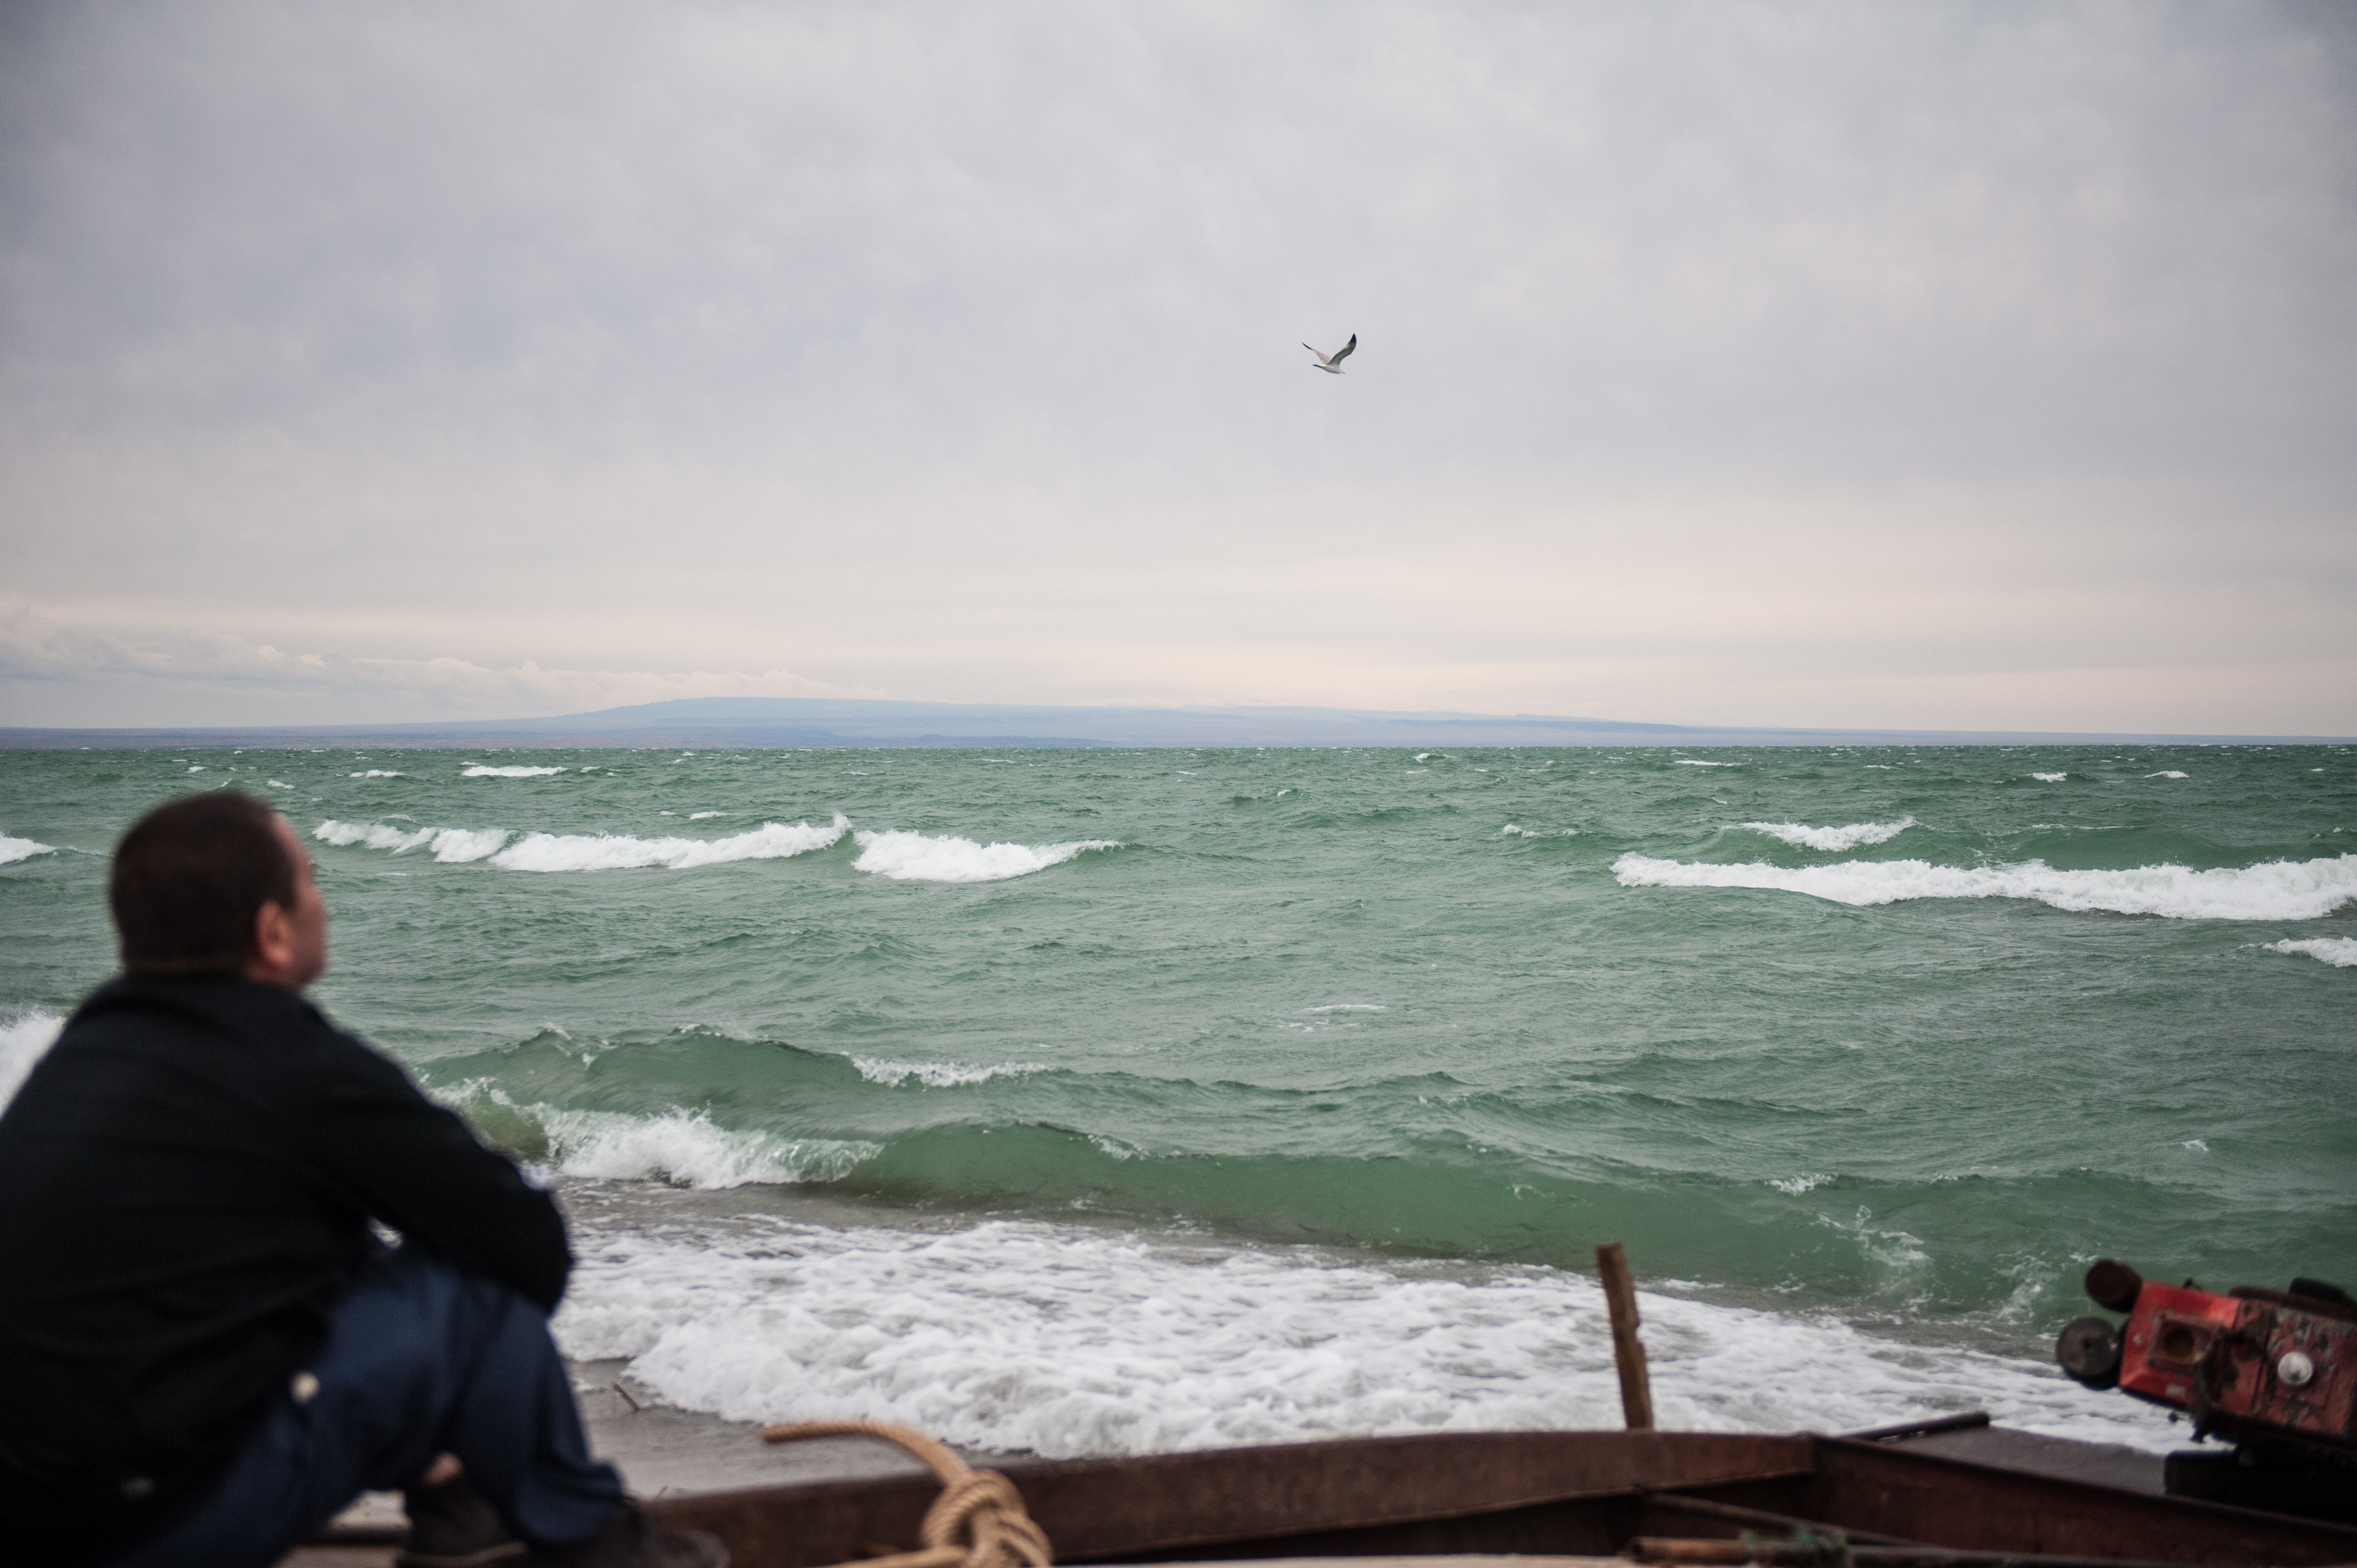
beach, sea, coast, ocean, horizon, shore, wave, wind, vacation, bay, body of water, cape, wind wave